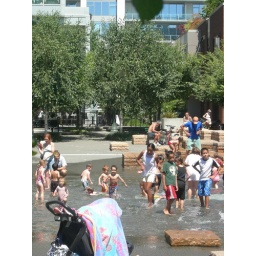
The kids playing in the park. It has a water feature that is suppose to be like the ocean tide.